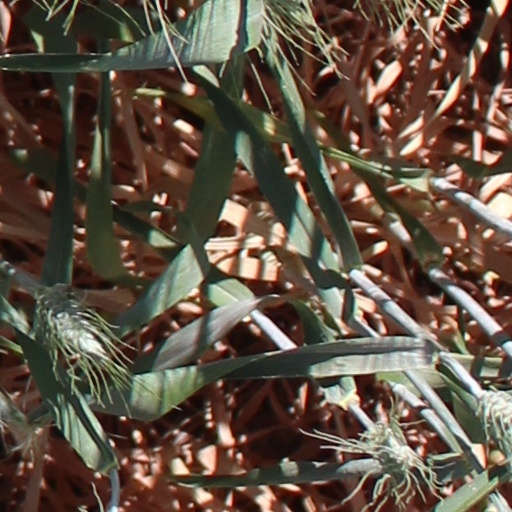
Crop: wheat